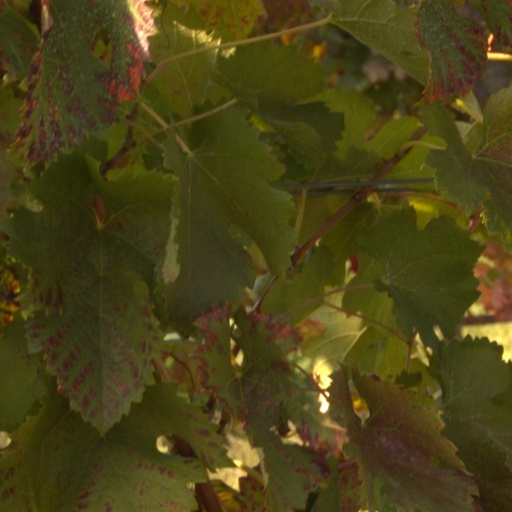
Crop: grape